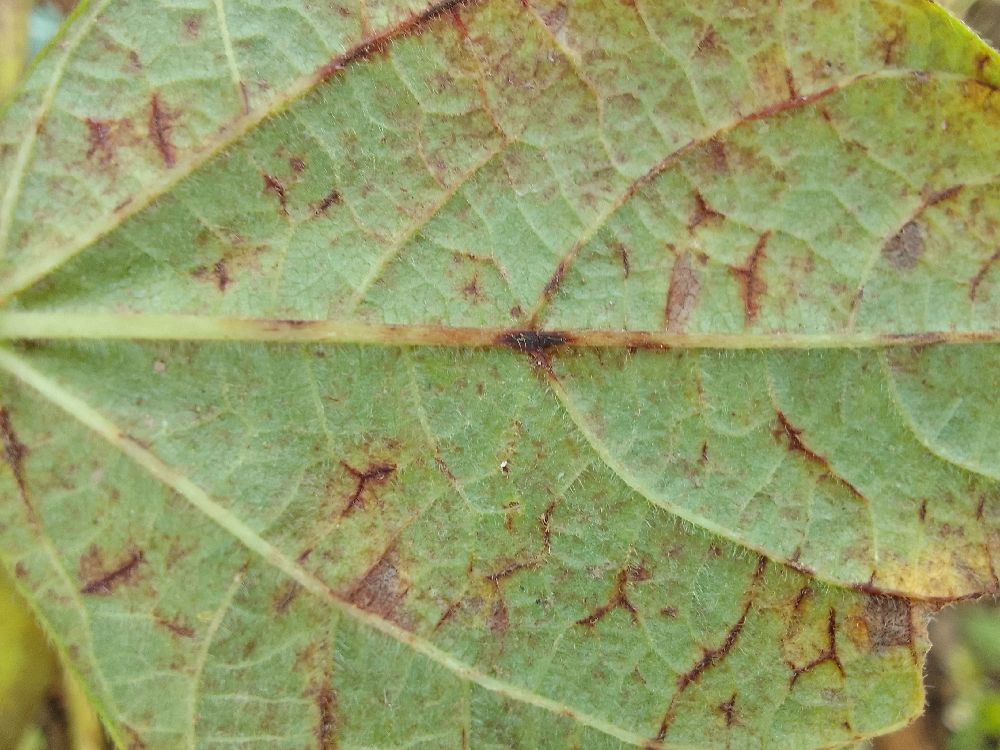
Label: anthracnose